Sudbury, Massachusetts

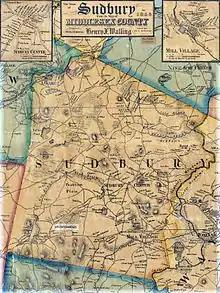
Sudbury in 1856

According to the United States Census Bureau, the town has a total area of , of which is land and , or 1.06%, is water. The highest point in Sudbury is on the north slope of Nobscot Hill, and the highest summit is Tippling Rock.